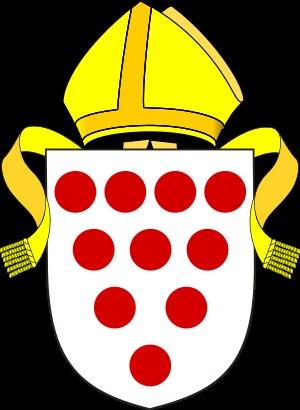
L'évêque de Worcester est un prélat de l'Église d'Angleterre. Il est à la tête du diocèse de Worcester, dans la province de Cantorbéry. Son siège est la cathédrale de Worcester.